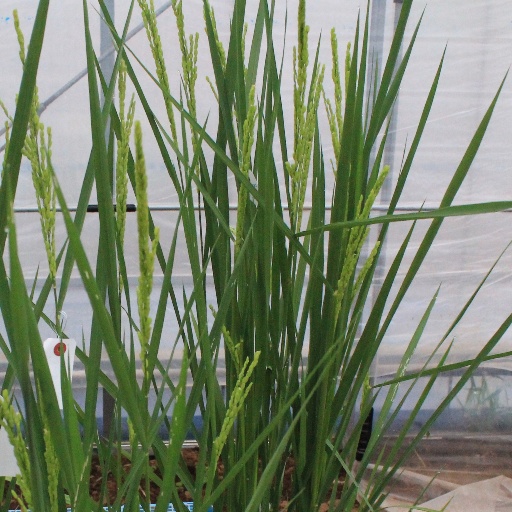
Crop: rice